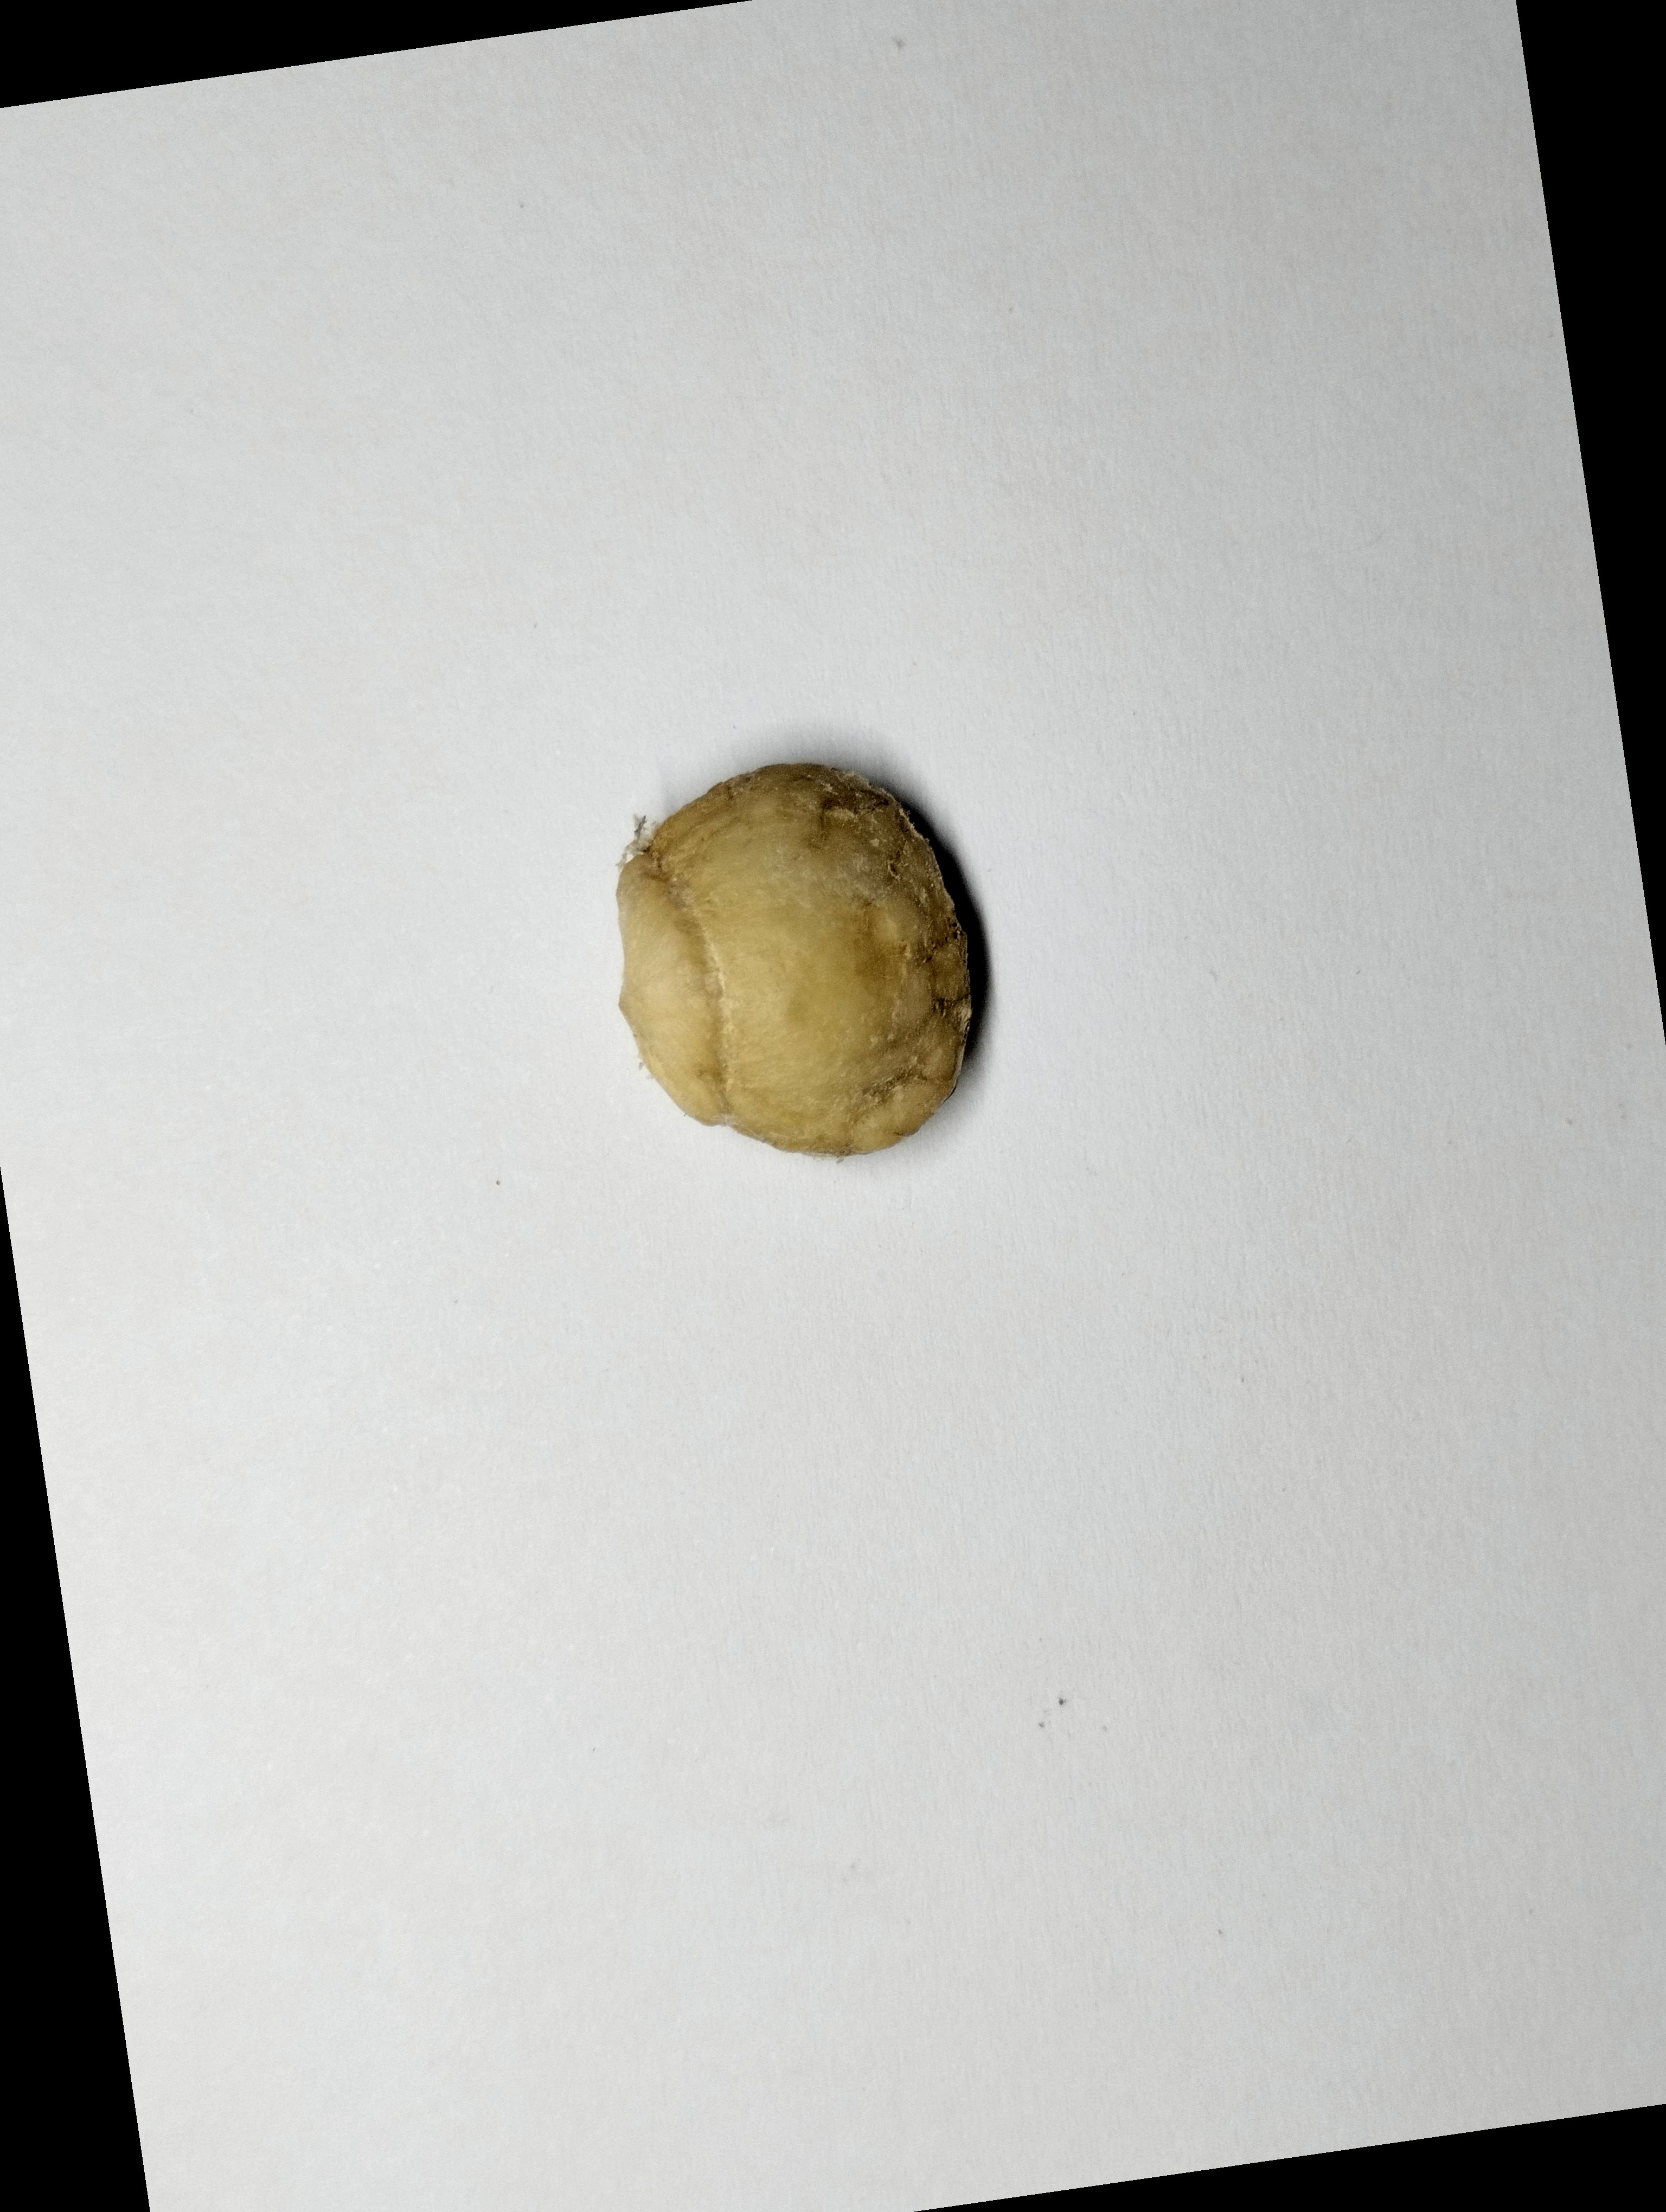
Label: bagus (good seed)